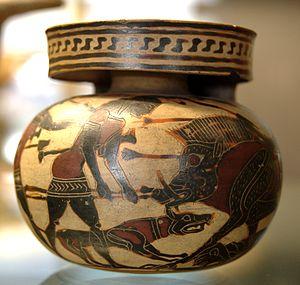
Chasse au sanglier de Calydon. Aryballe corinthien à figures noires, v. 580 av. J.-C.